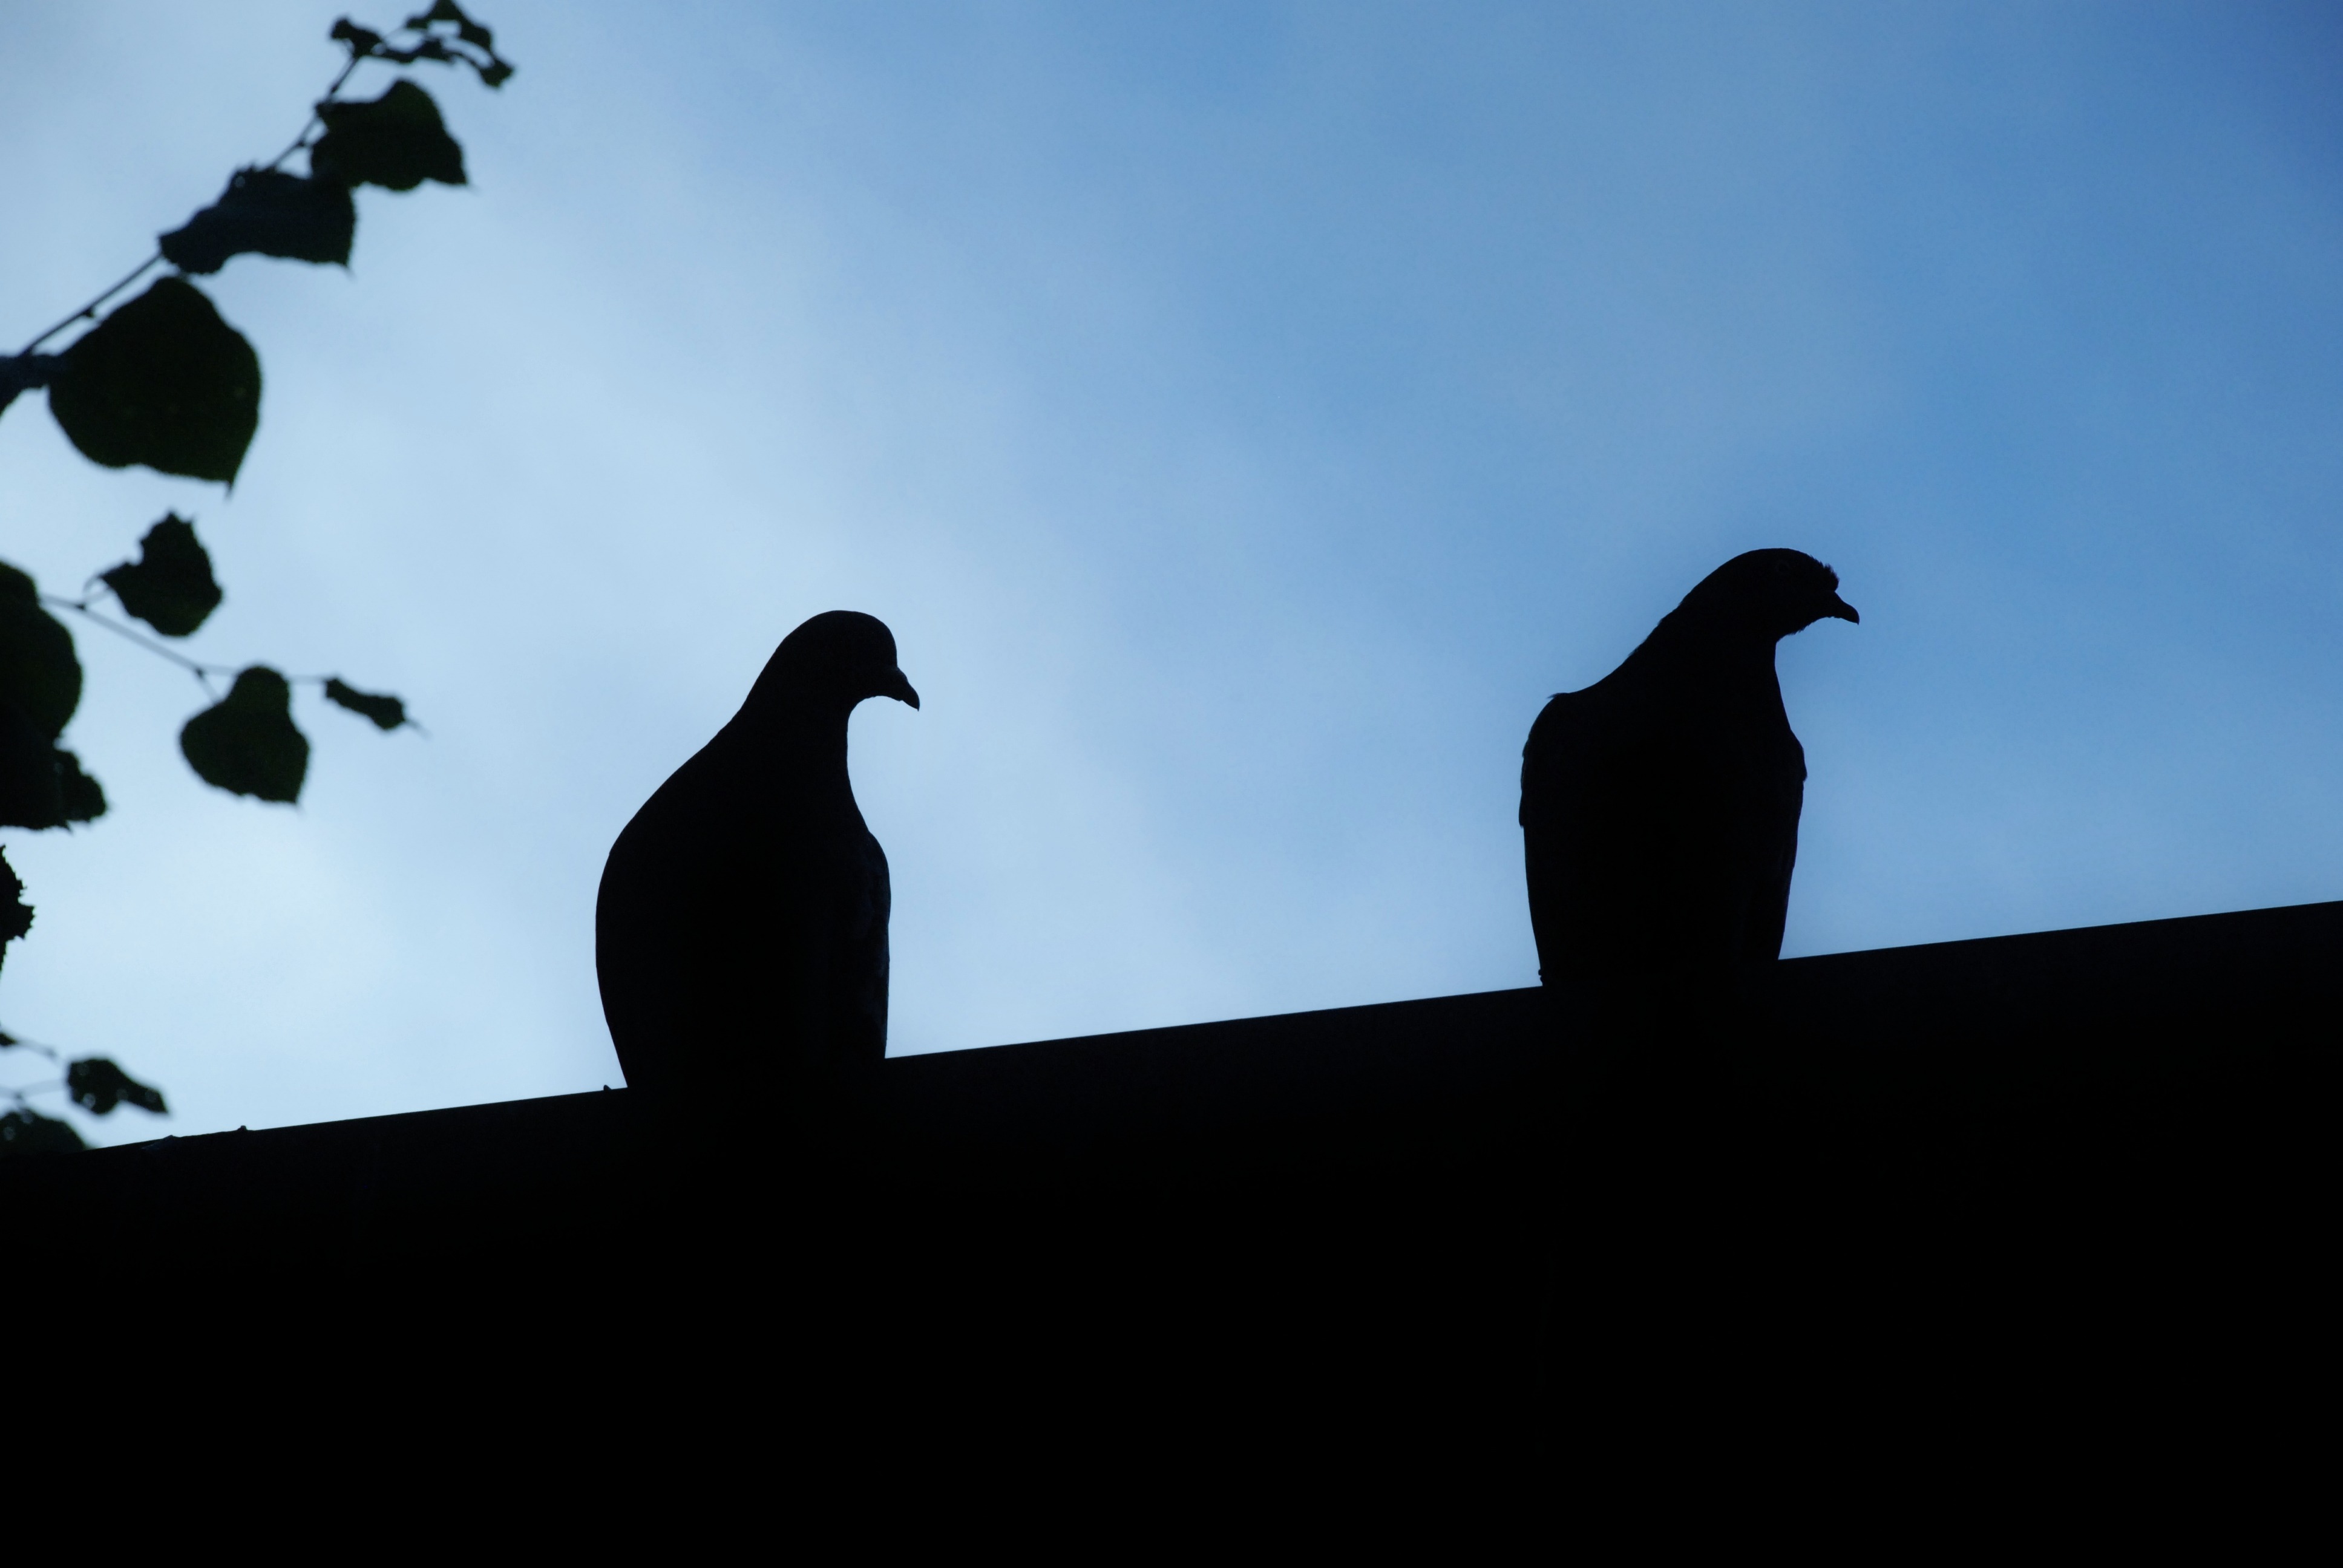
silhouette, bird, animal, shadow, black, pigeon, wings, dove, doves, atmosphere of earth